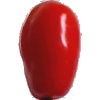
Label: Tomato 2